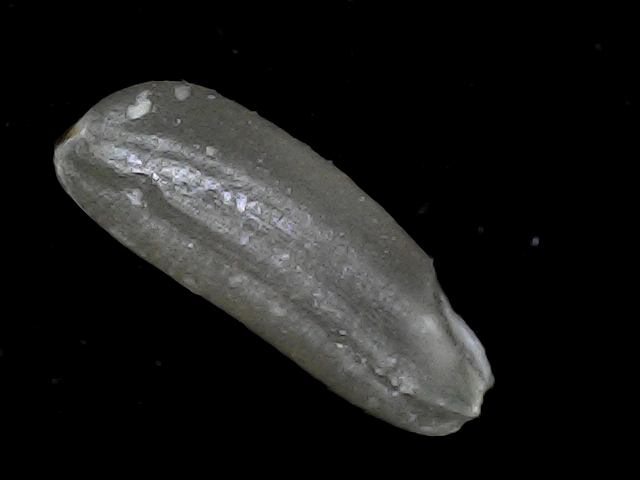
Rice variety: BD79